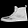
Label: Ankle boot